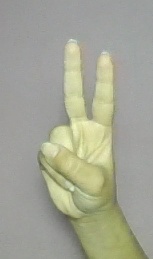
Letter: taa